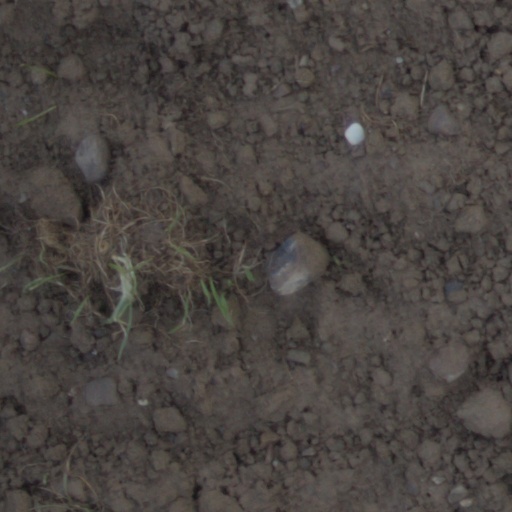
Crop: wheat